No. 16 Martin Street

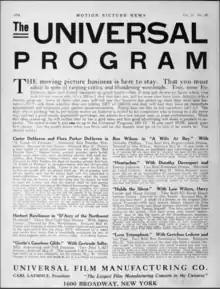
1916 Universal Ad the future of short films

Based on an American Film Institute standard, films with a running time of forty minutes or longer are considered feature films.